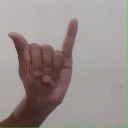
अक्षर: य